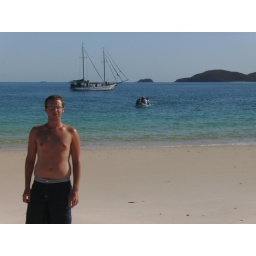
Ryan on Whitehaven beach with our boat in the background